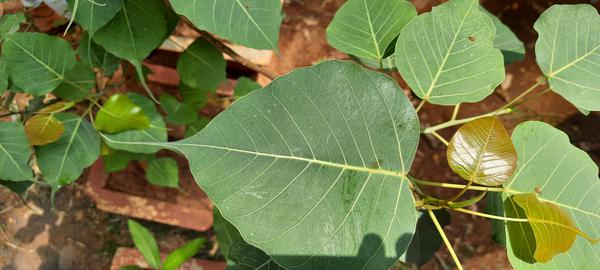
Plant: Arali